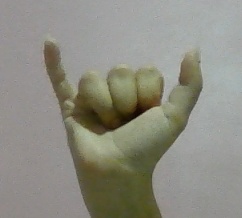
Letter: ya